Bhaktisiddhanta Sarasvati

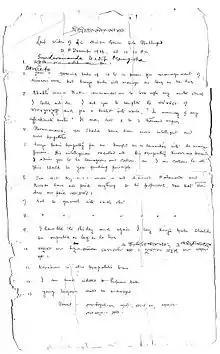
Bhaktisiddhanta's last will, 1936

The Gaudiya Math core leadership consisted mainly of educated Bengalis and eighteen "sannyasis" who were sent off to pioneer the movement in new places in India, and later, in Europe. Its growing "ashrama" residents hub, however, represented a wide cross-section of the Indian society, with disciples from both educated urban and simple rural milieus. Householder disciples and sympathizers supported the temples with funds, food, and volunteer labour. The Gaudiya Math centres paid serious attention to the individual discipline of their residents, including mandatory ascetic vows and daily practice of devotion ("bhakti") centred on individual recitation ("japa") and public singing ("kirtan") of Krishna's names, regular study of philosophical and devotional texts ("svadhyaya"), traditional worship of temple images of Krishna and Chaitanya ("archana") as well as attendance at lectures and seminars ("shravanam").